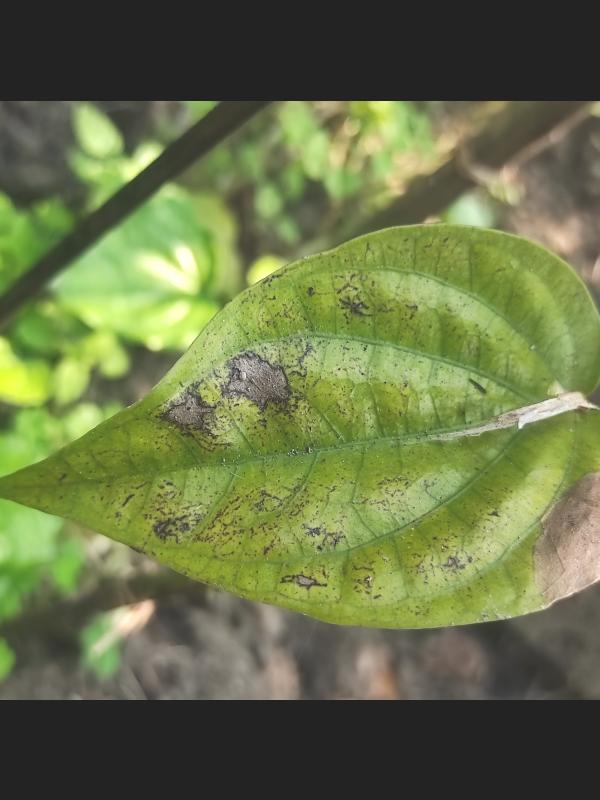
Label: Fungal_Brown_Spot_Disease